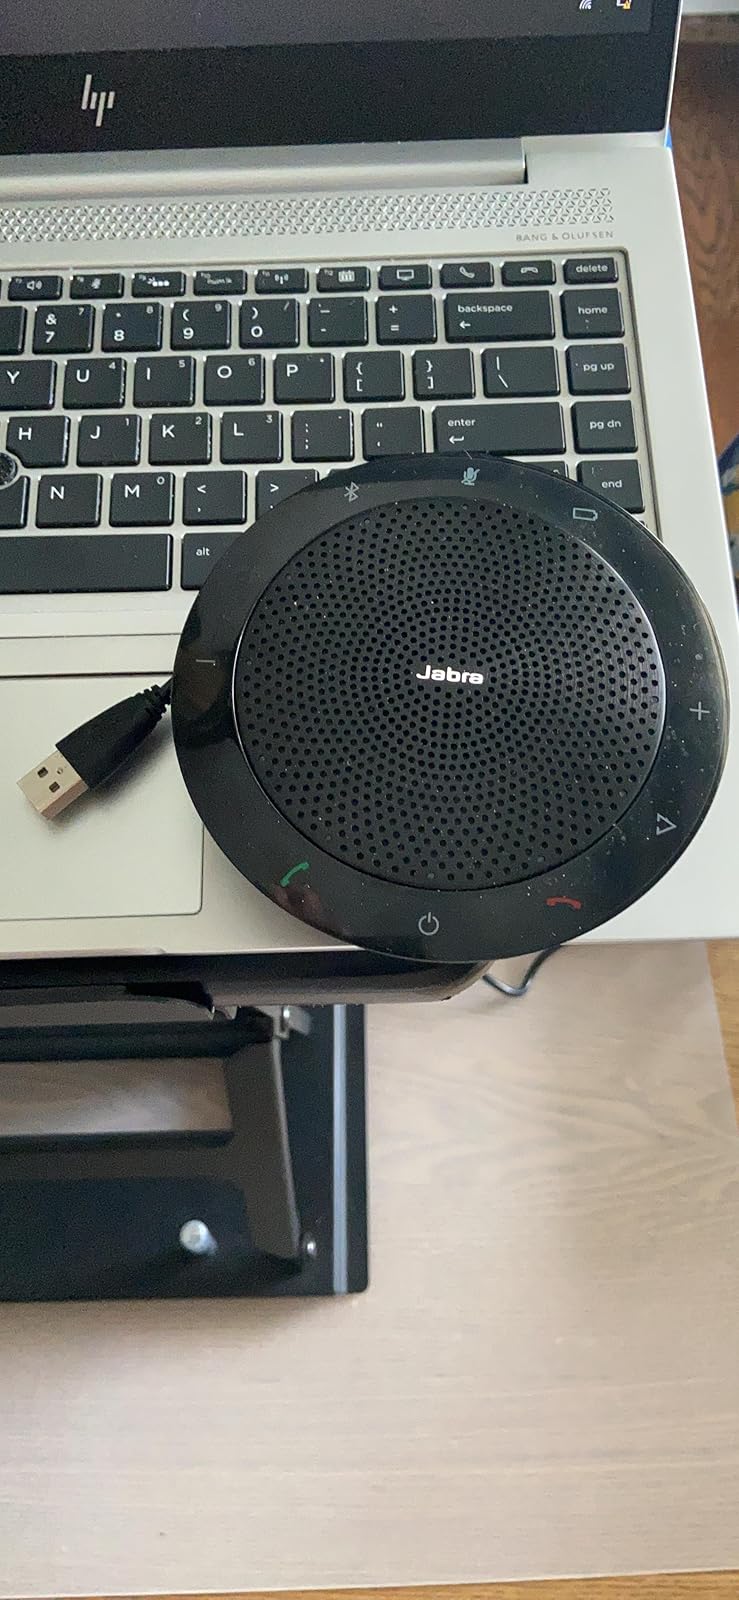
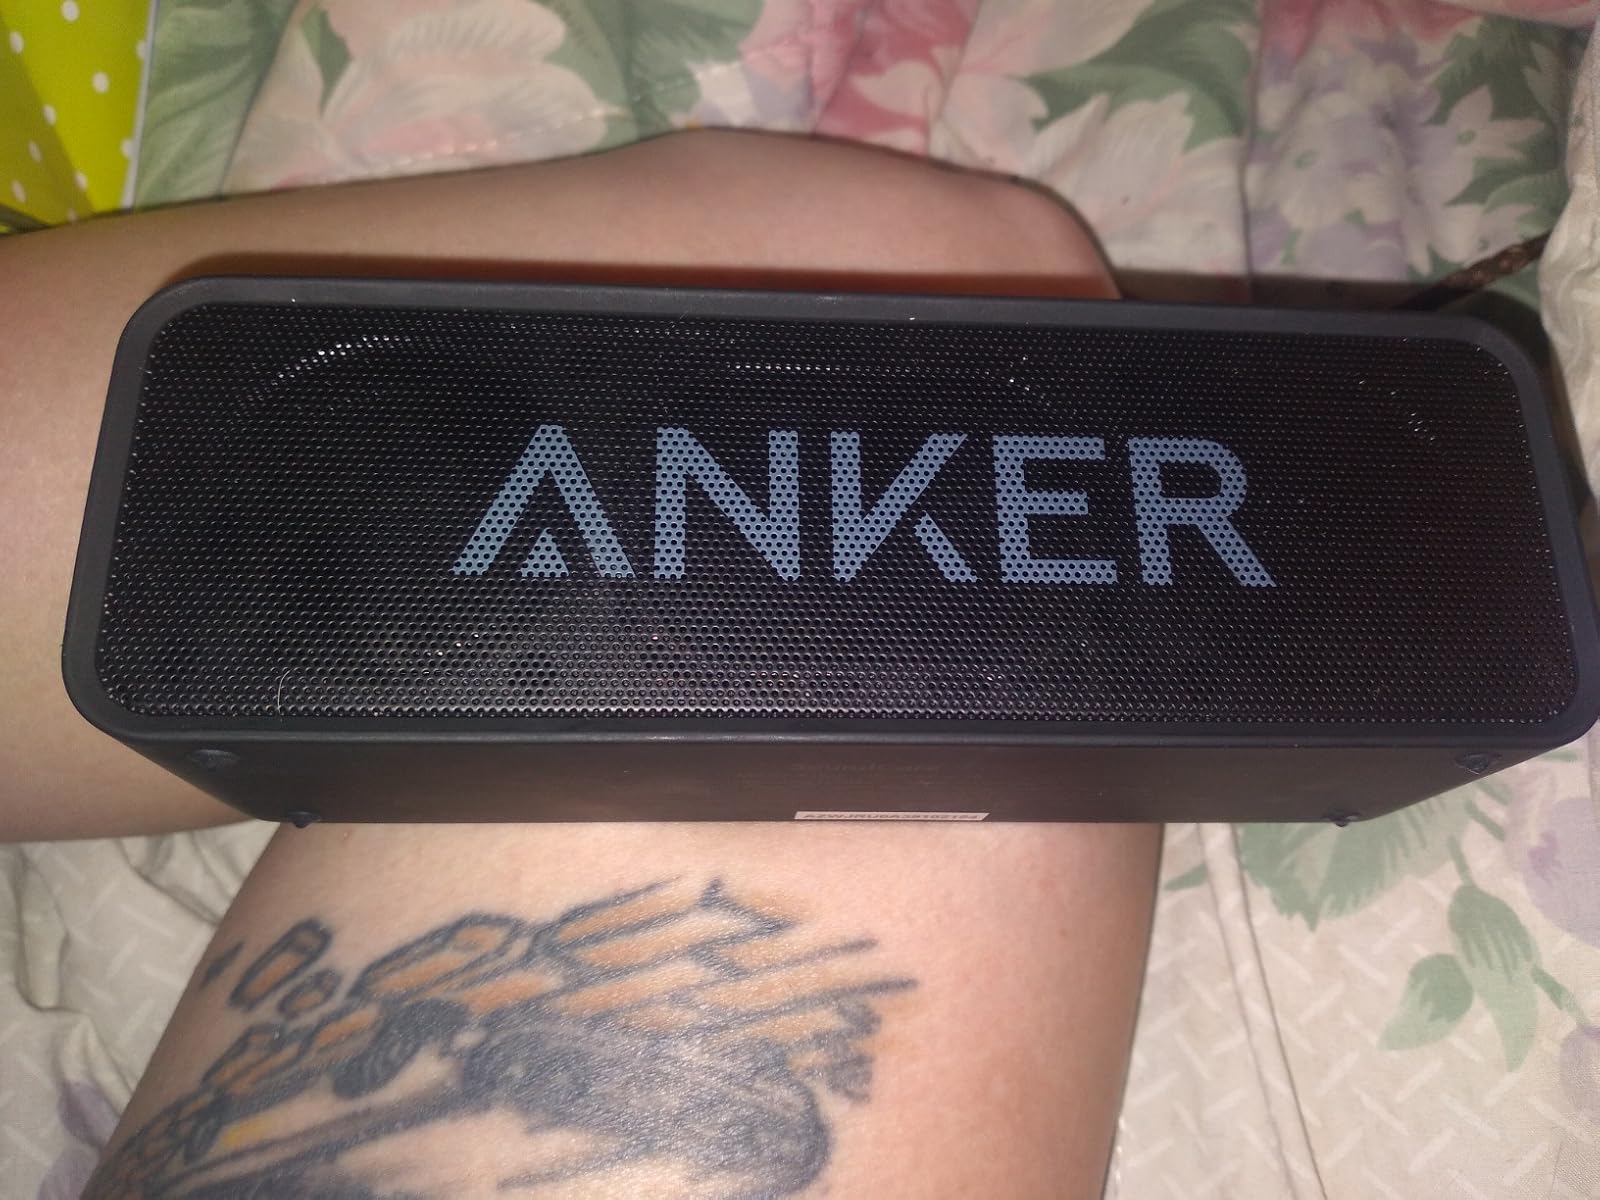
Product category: speaker
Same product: no